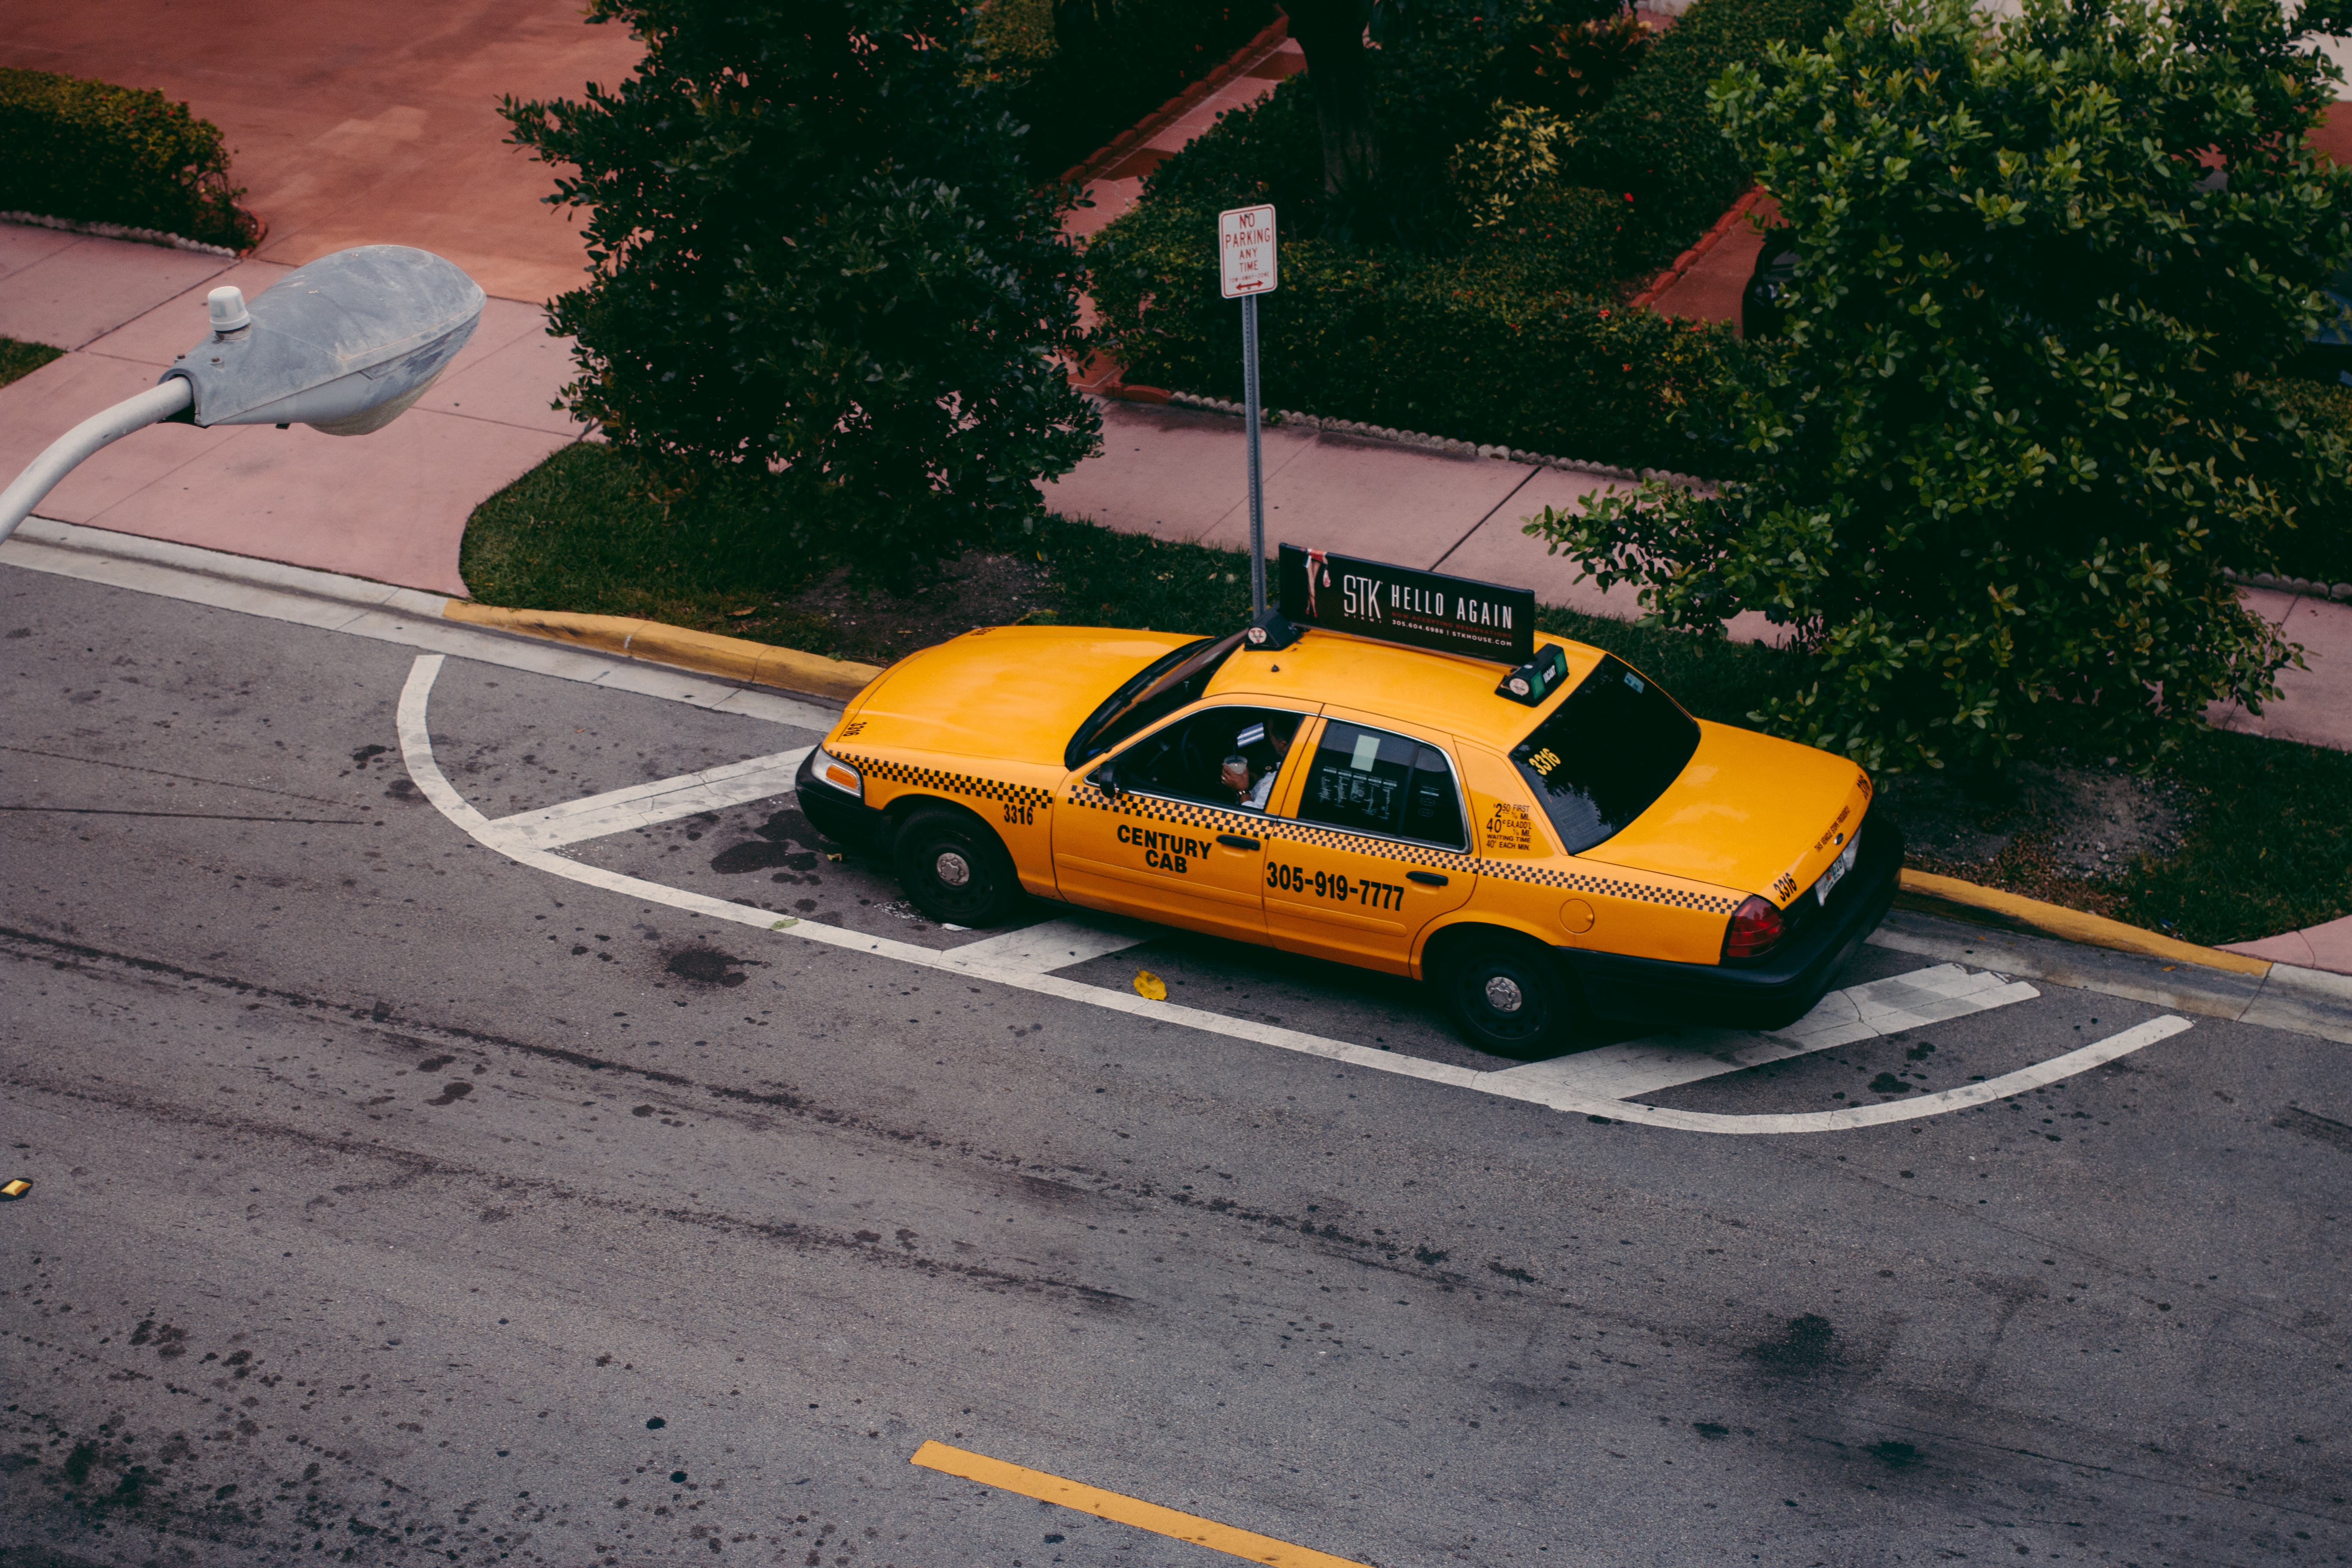
car, asphalt, taxi, vehicle, sports car, supercar, racing, race track, land vehicle, auto racing, automobile make, sport venue, stock car racing, dirt track racing